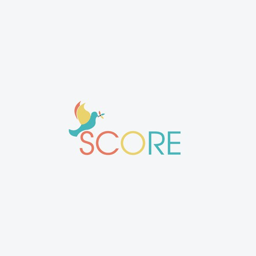
create a logo for an online platform measuring peace between groups